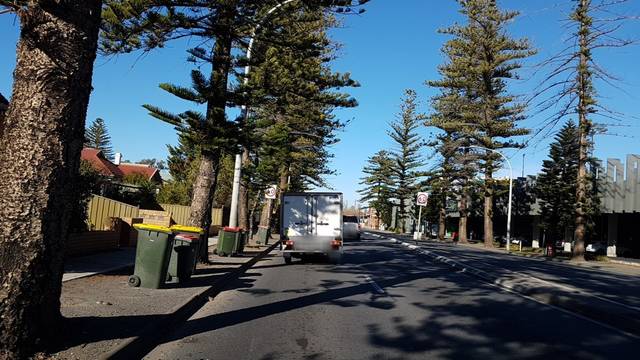
Region: Australia
Coordinates: -34.978, 138.52